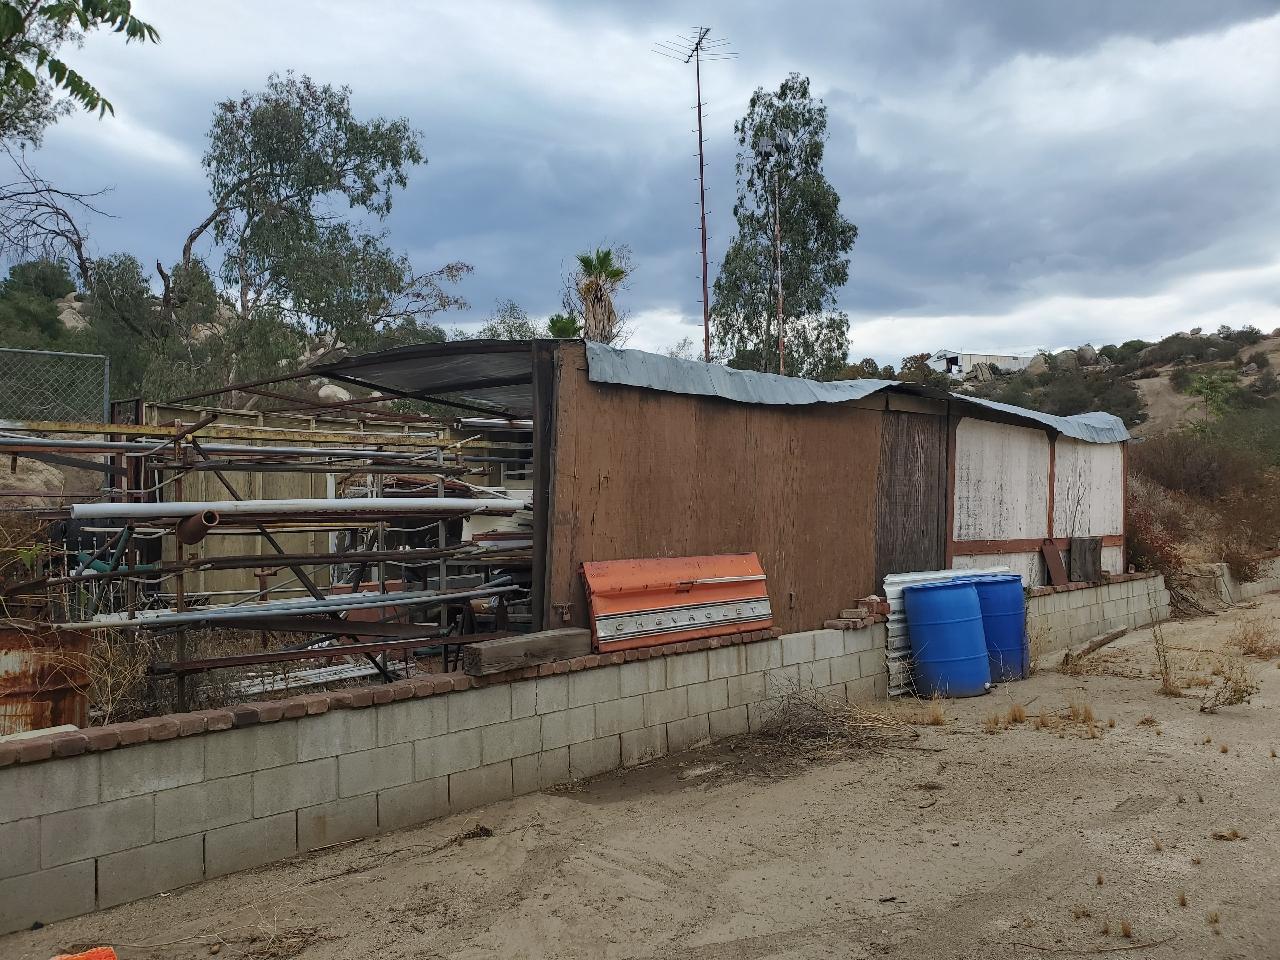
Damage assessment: no_damage